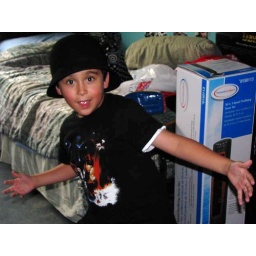
Declan in my black hat